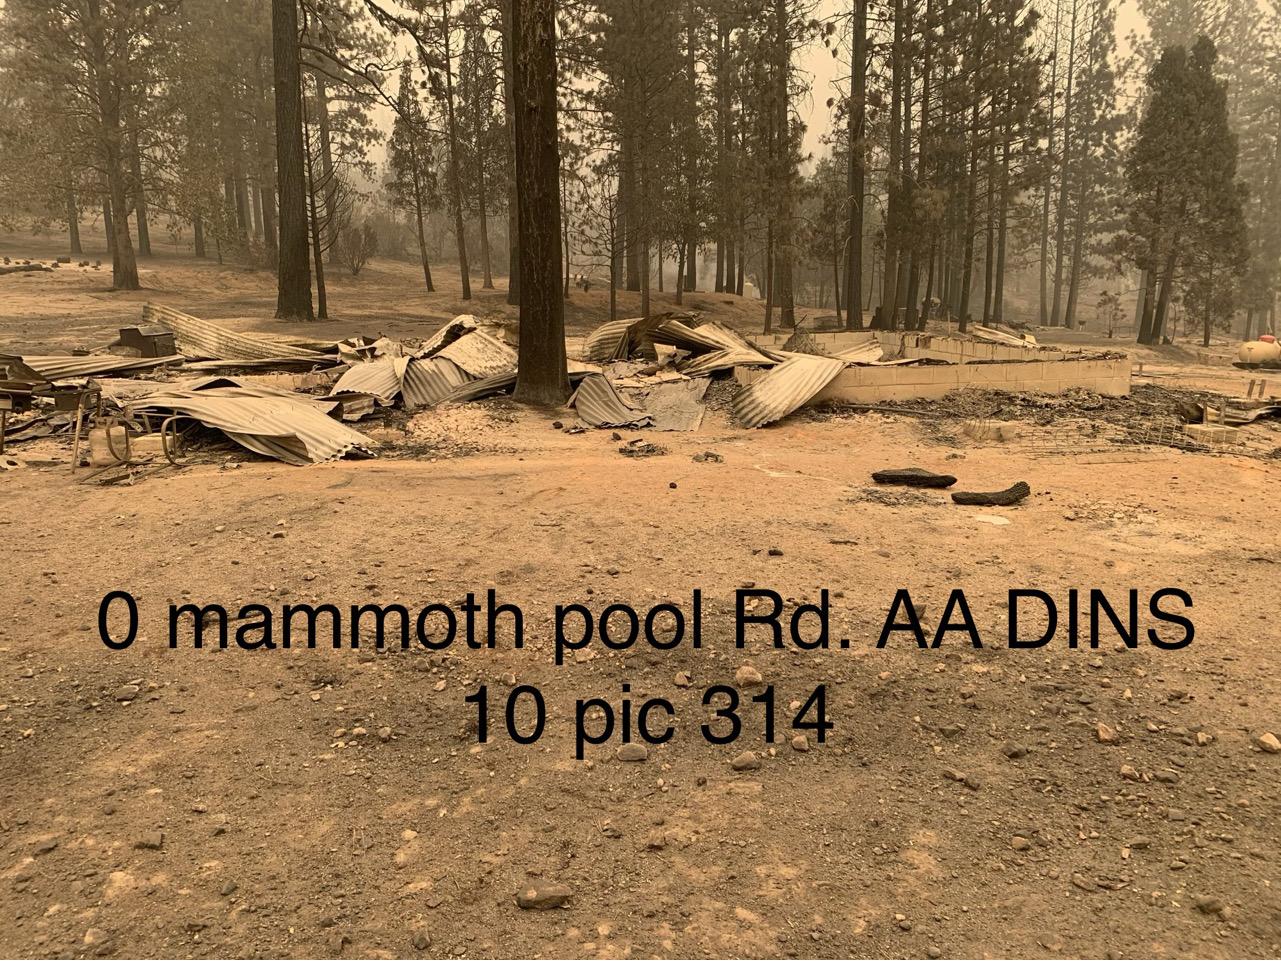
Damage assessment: destroyed